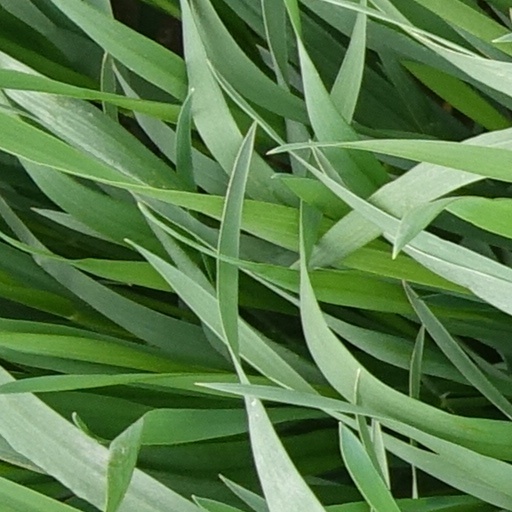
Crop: wheat